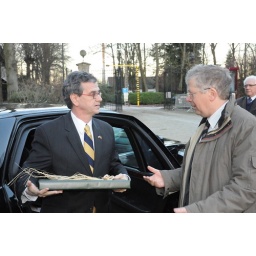
U.S. Ambassador to Belgium Howard Gutman visited the Royal Botanical Gardens and green houses in Meise.